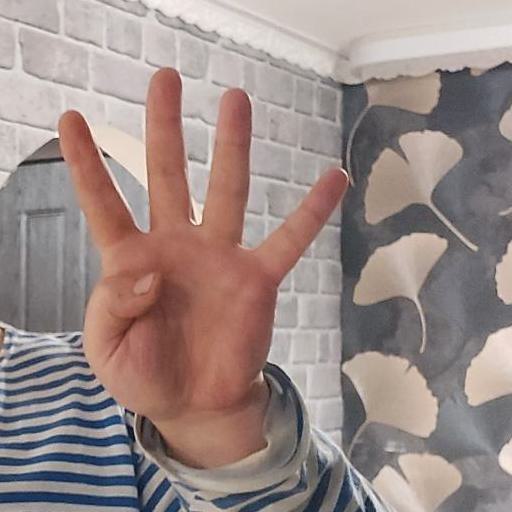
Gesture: four